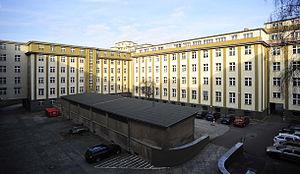
Ancien Heereswaffenamt (de la cour), Jebensstraße coin Hertz Avenue, Berlin Italiano: L'ex Heereswaffenamt (cortile), angolo Jebensstraße Hertz Viale, Berlino 日本語: 旧陸軍兵器局（中庭）、ベルリン Norsk bokmål: Tidligere Heereswaffenamt (gårdsplassen), Jebensstraße hjørne Hertz-Allee, Berlin Português: O ex-Heereswaffenamt (pátio), Jebensstraße canto Hertz-Allee, Berlim Русский: Бывший армии боеприпасов отдел (двор), Берлин Slovenščina: Nekdanji Waffenamt (dvorišče), Berlin Svenska: Tidigare Heereswaffenamt (gård), Jebensstraße hörn Hertz-Allee, Berlin
Le Heereswaffenamt est de 1919 à 1945 le bureau central pour le développement technique et la production d'armes, de munitions et de matériel de la Heer.